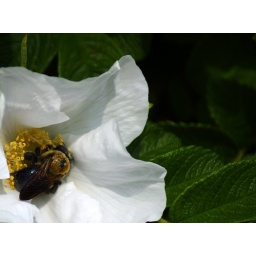
A bee collects pollen on a flower next to the JFK library in Boston MA,